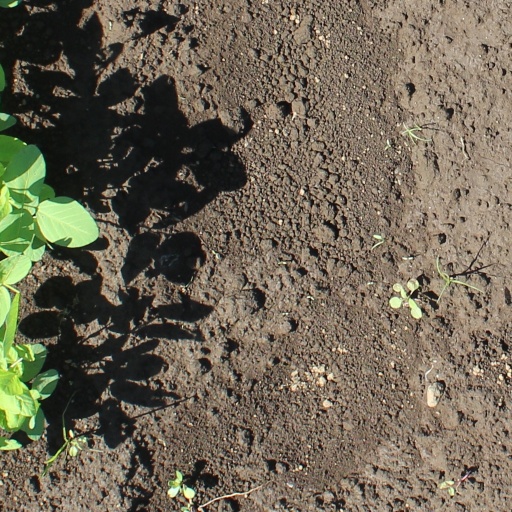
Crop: soybean